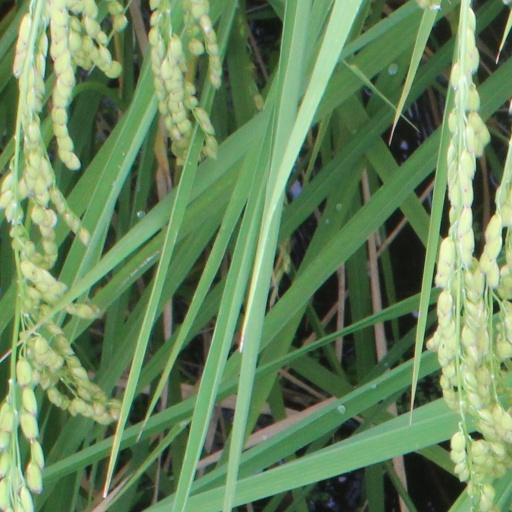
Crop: rice